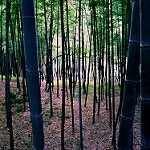
Label: forest